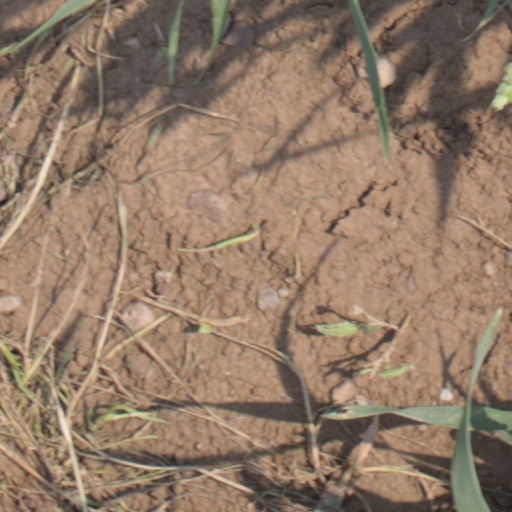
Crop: wheat